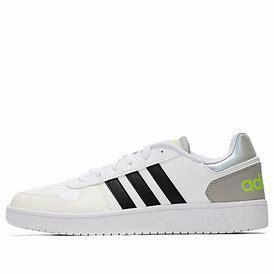
Brand: adidas
Model: neo Adidas NEO Hoops 2